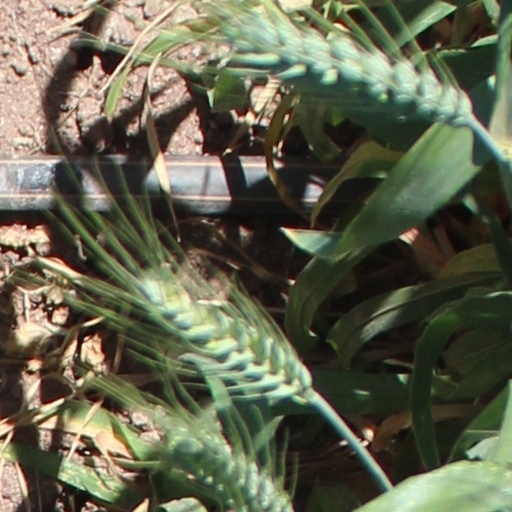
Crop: wheat